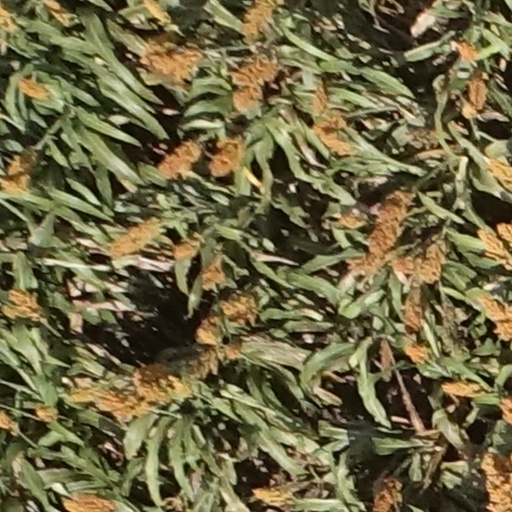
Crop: sorghum